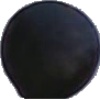
Label: blue_grape